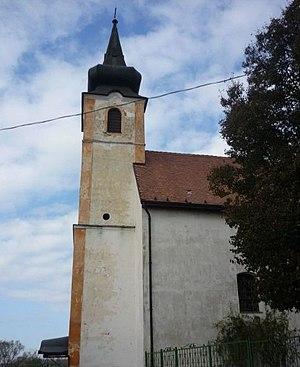
Terény est un village et une commune du comitat de Nógrád en Hongrie.